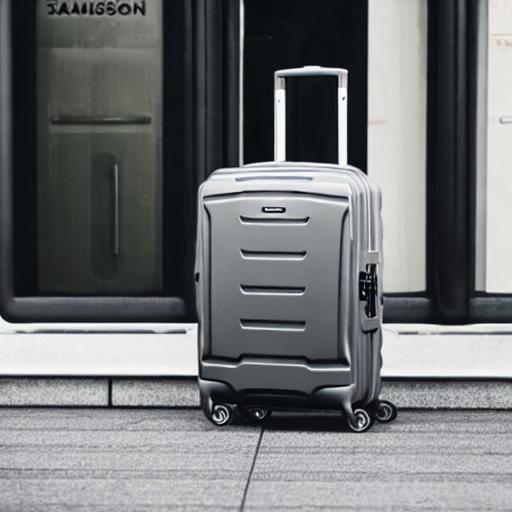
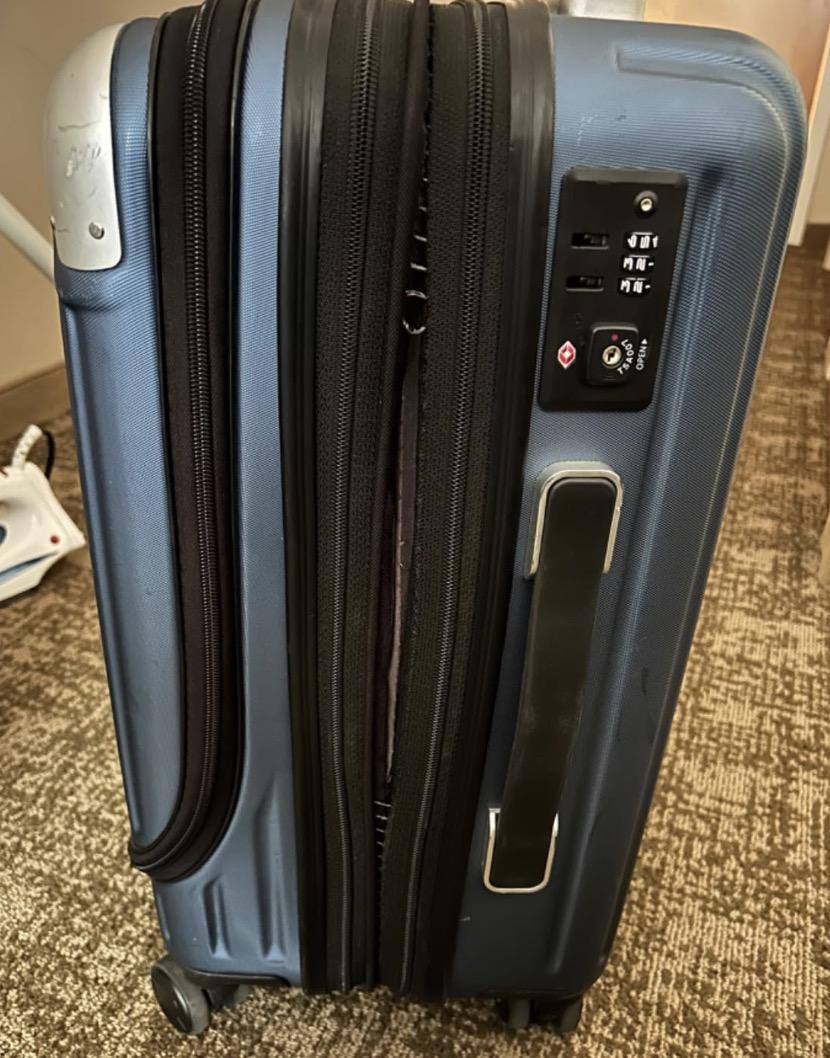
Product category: items_tea
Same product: no